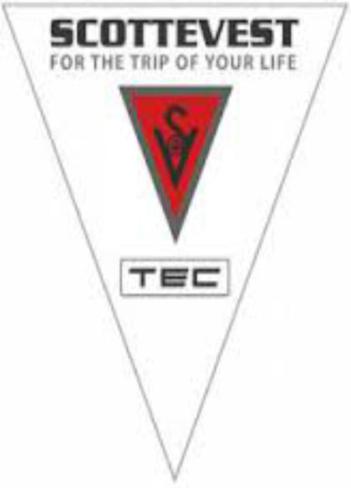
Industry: Clothes